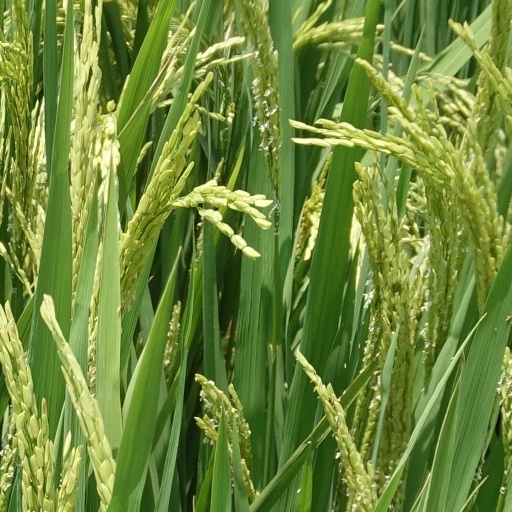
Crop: rice